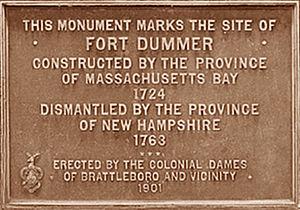
Le fort Dummer était un fort britannique construit en 1724 durant la guerre de Dummer par la milice coloniale de la Province de la baie du Massachusetts sous le commandement du Lieutenant Timothy Dwight à l'endroit où est maintenant située la ville de Brattleboro, sur la rive ouest du fleuve Connecticut, dans le sud-est du Vermont. La région était occupée par les Abénaquis dont le chef Gray Lock venait de la région de la baie Missisquoi en Nouvelle-France. Le fort a été la première colonie européenne permanente dans le Vermont. Il se composait d'une palissade en bois de 17 par¹⁷ mètres, avec 12 canons et avait abritait environ 55 hommes. Le fort a été nommé en l'honneur du lieutenant-gouverneur William Dummer, qui était substitut du gouverneur du Massachusetts au moment de la construction du fort.